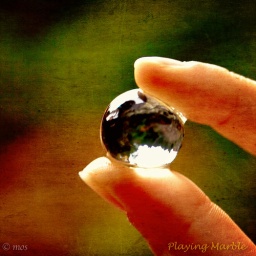
The glass ball which my kid found in the stream